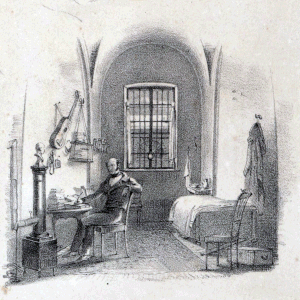
Courrier des Pays-Bas
de Potter i fængsel
Courrier des Pays-Bas var en liberal avis, som udkom i Bruxelles i årene fra 1821 til 1832. Avisen var det vigtigste talerør for den belgiske opposition i det Forenede kongerige Nederlandene.